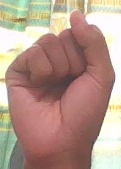
ASL sign: S